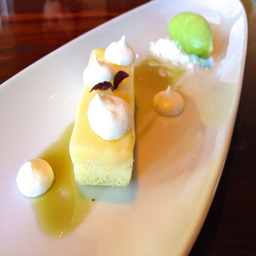
A white plate topped with a whipped cream covered dessert.
A dessert with white cream is on a white plate.
a white dish with some white cake
A white plate has a dessert and lime on it.
Small pastry on white plate with marshmallow topping.